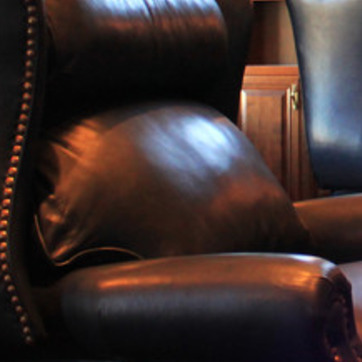
Material: leather